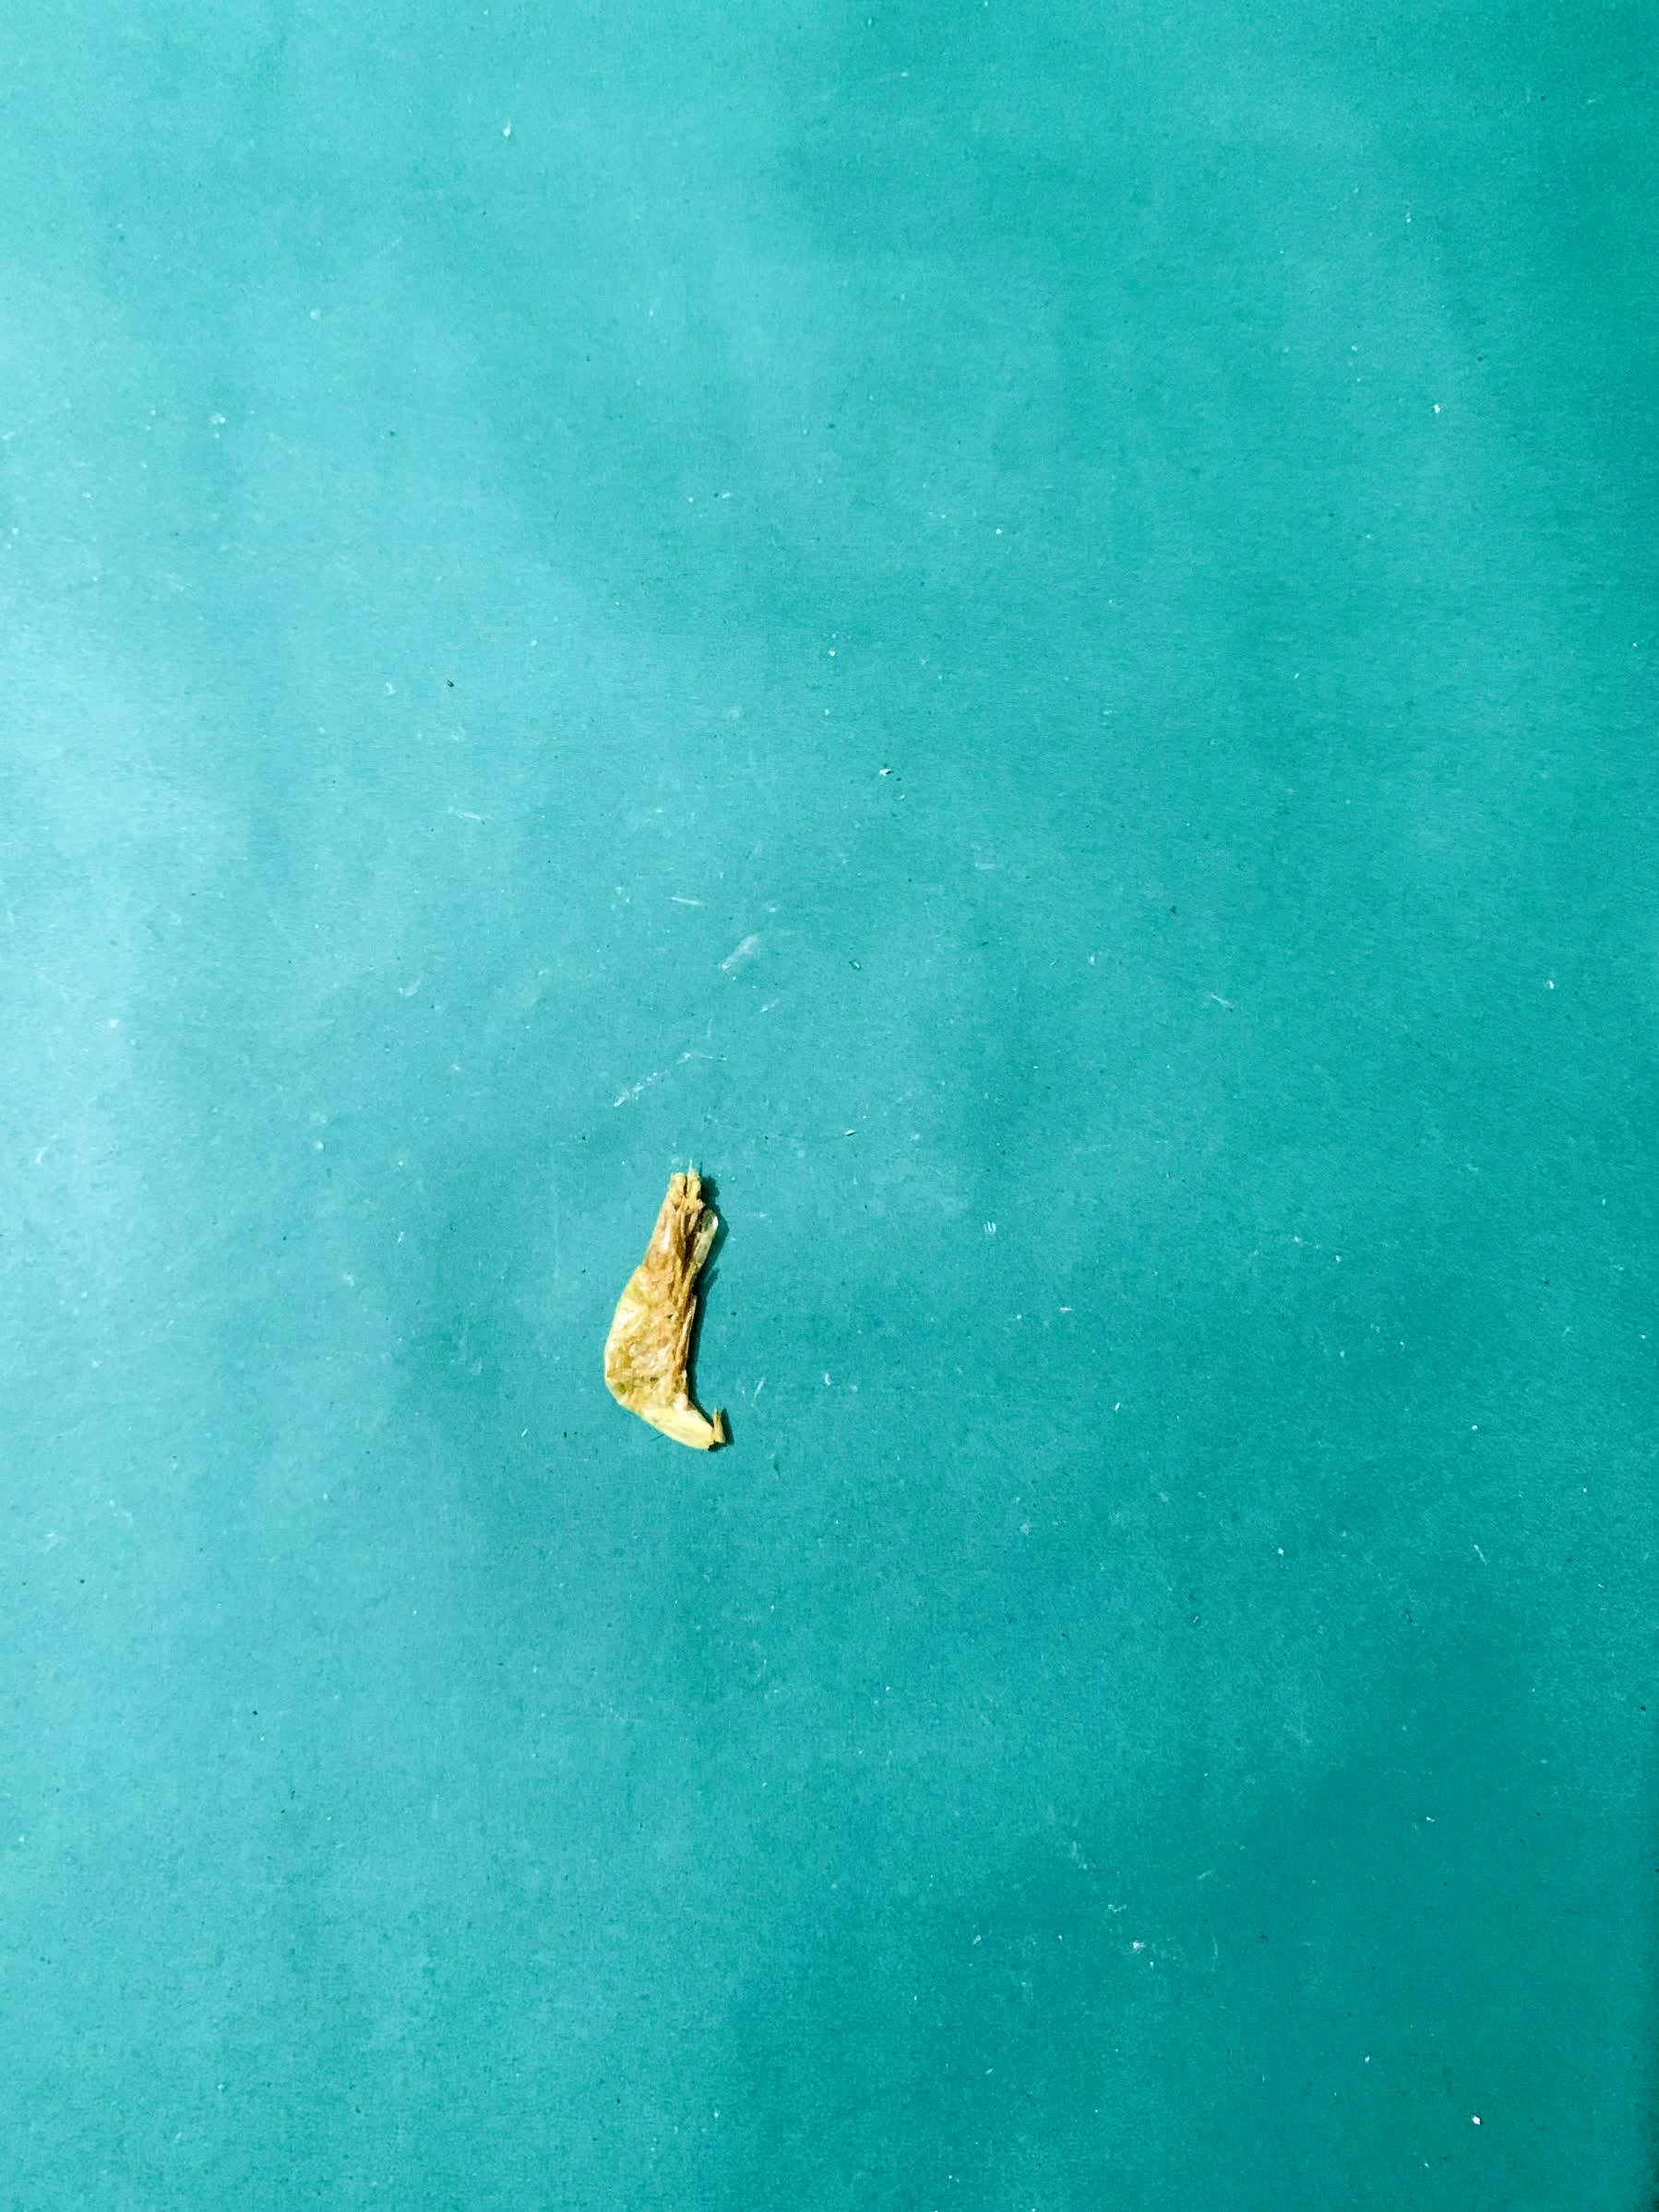
Species: chingri